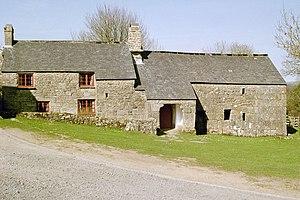
La longère est, en architecture rurale, une habitation étroite, à développement en longueur selon l’axe de la faîtière, aux accès généralement en gouttereau. Répandues dans de nombreuses régions françaises, les longères étaient de manière générale l'habitat des petits paysans et artisans.